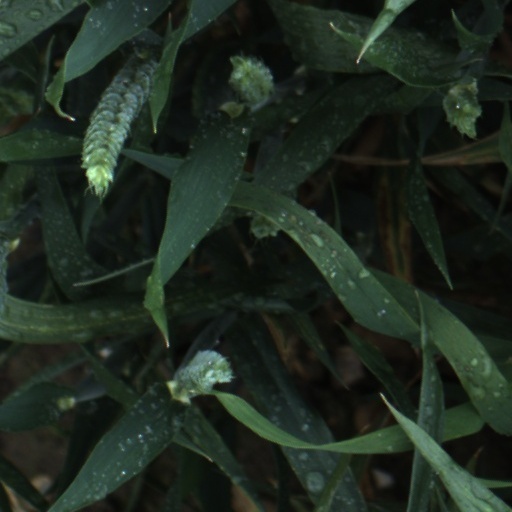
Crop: wheat